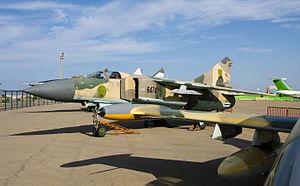
L'Armée de l'air de la Jamahiriya arabe libyenne ou Al Quwwat al-Jawwiya al-Libiyya était la composante aérienne de l'Armée libyenne. Elle a été créée en 1970 et est dissoute en 2011, remplacée par la force aérienne libyenne.